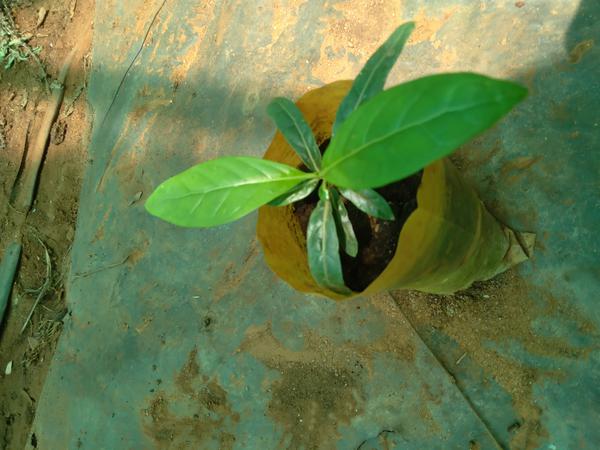
Plant: Nooni